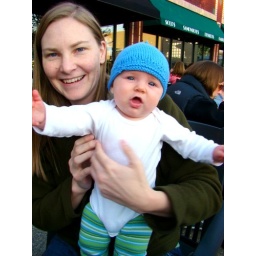
looking good in my blue hat